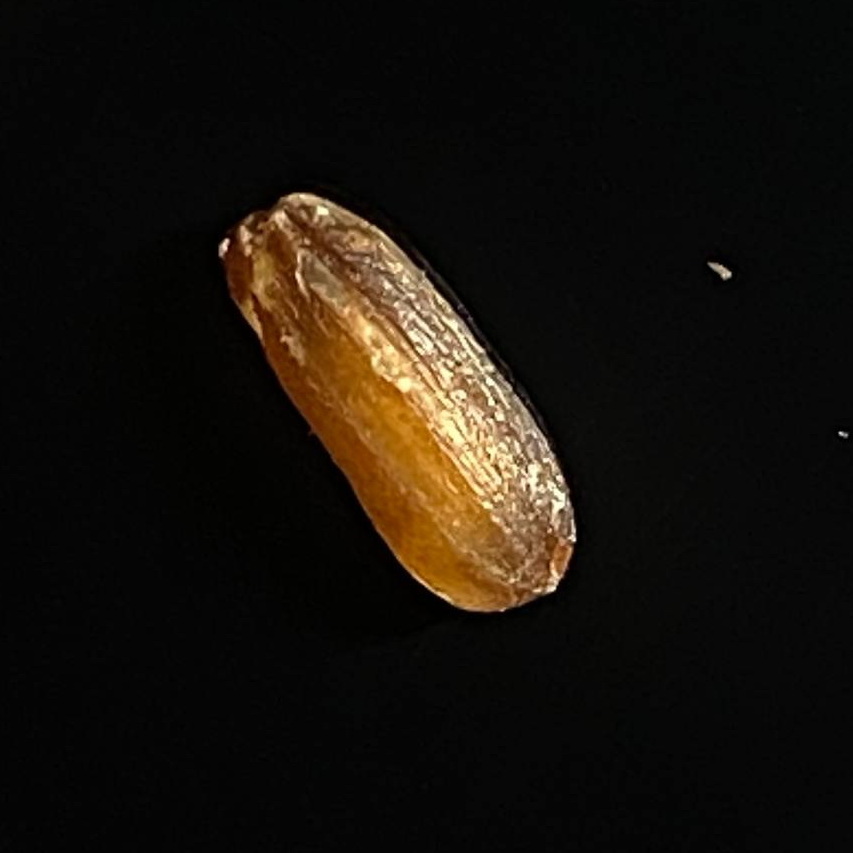
Rice variety: Lal_Biroi